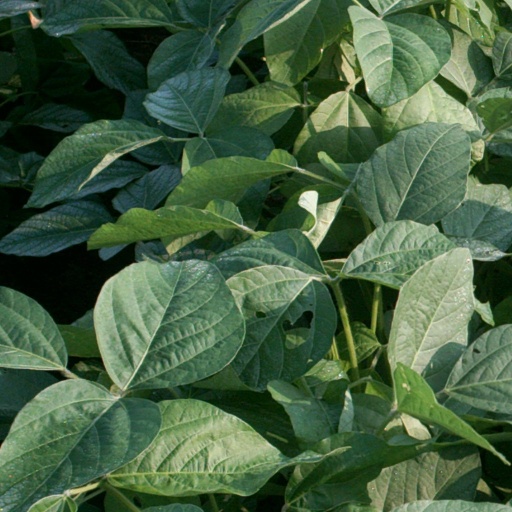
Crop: soybean